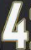
Number: 4